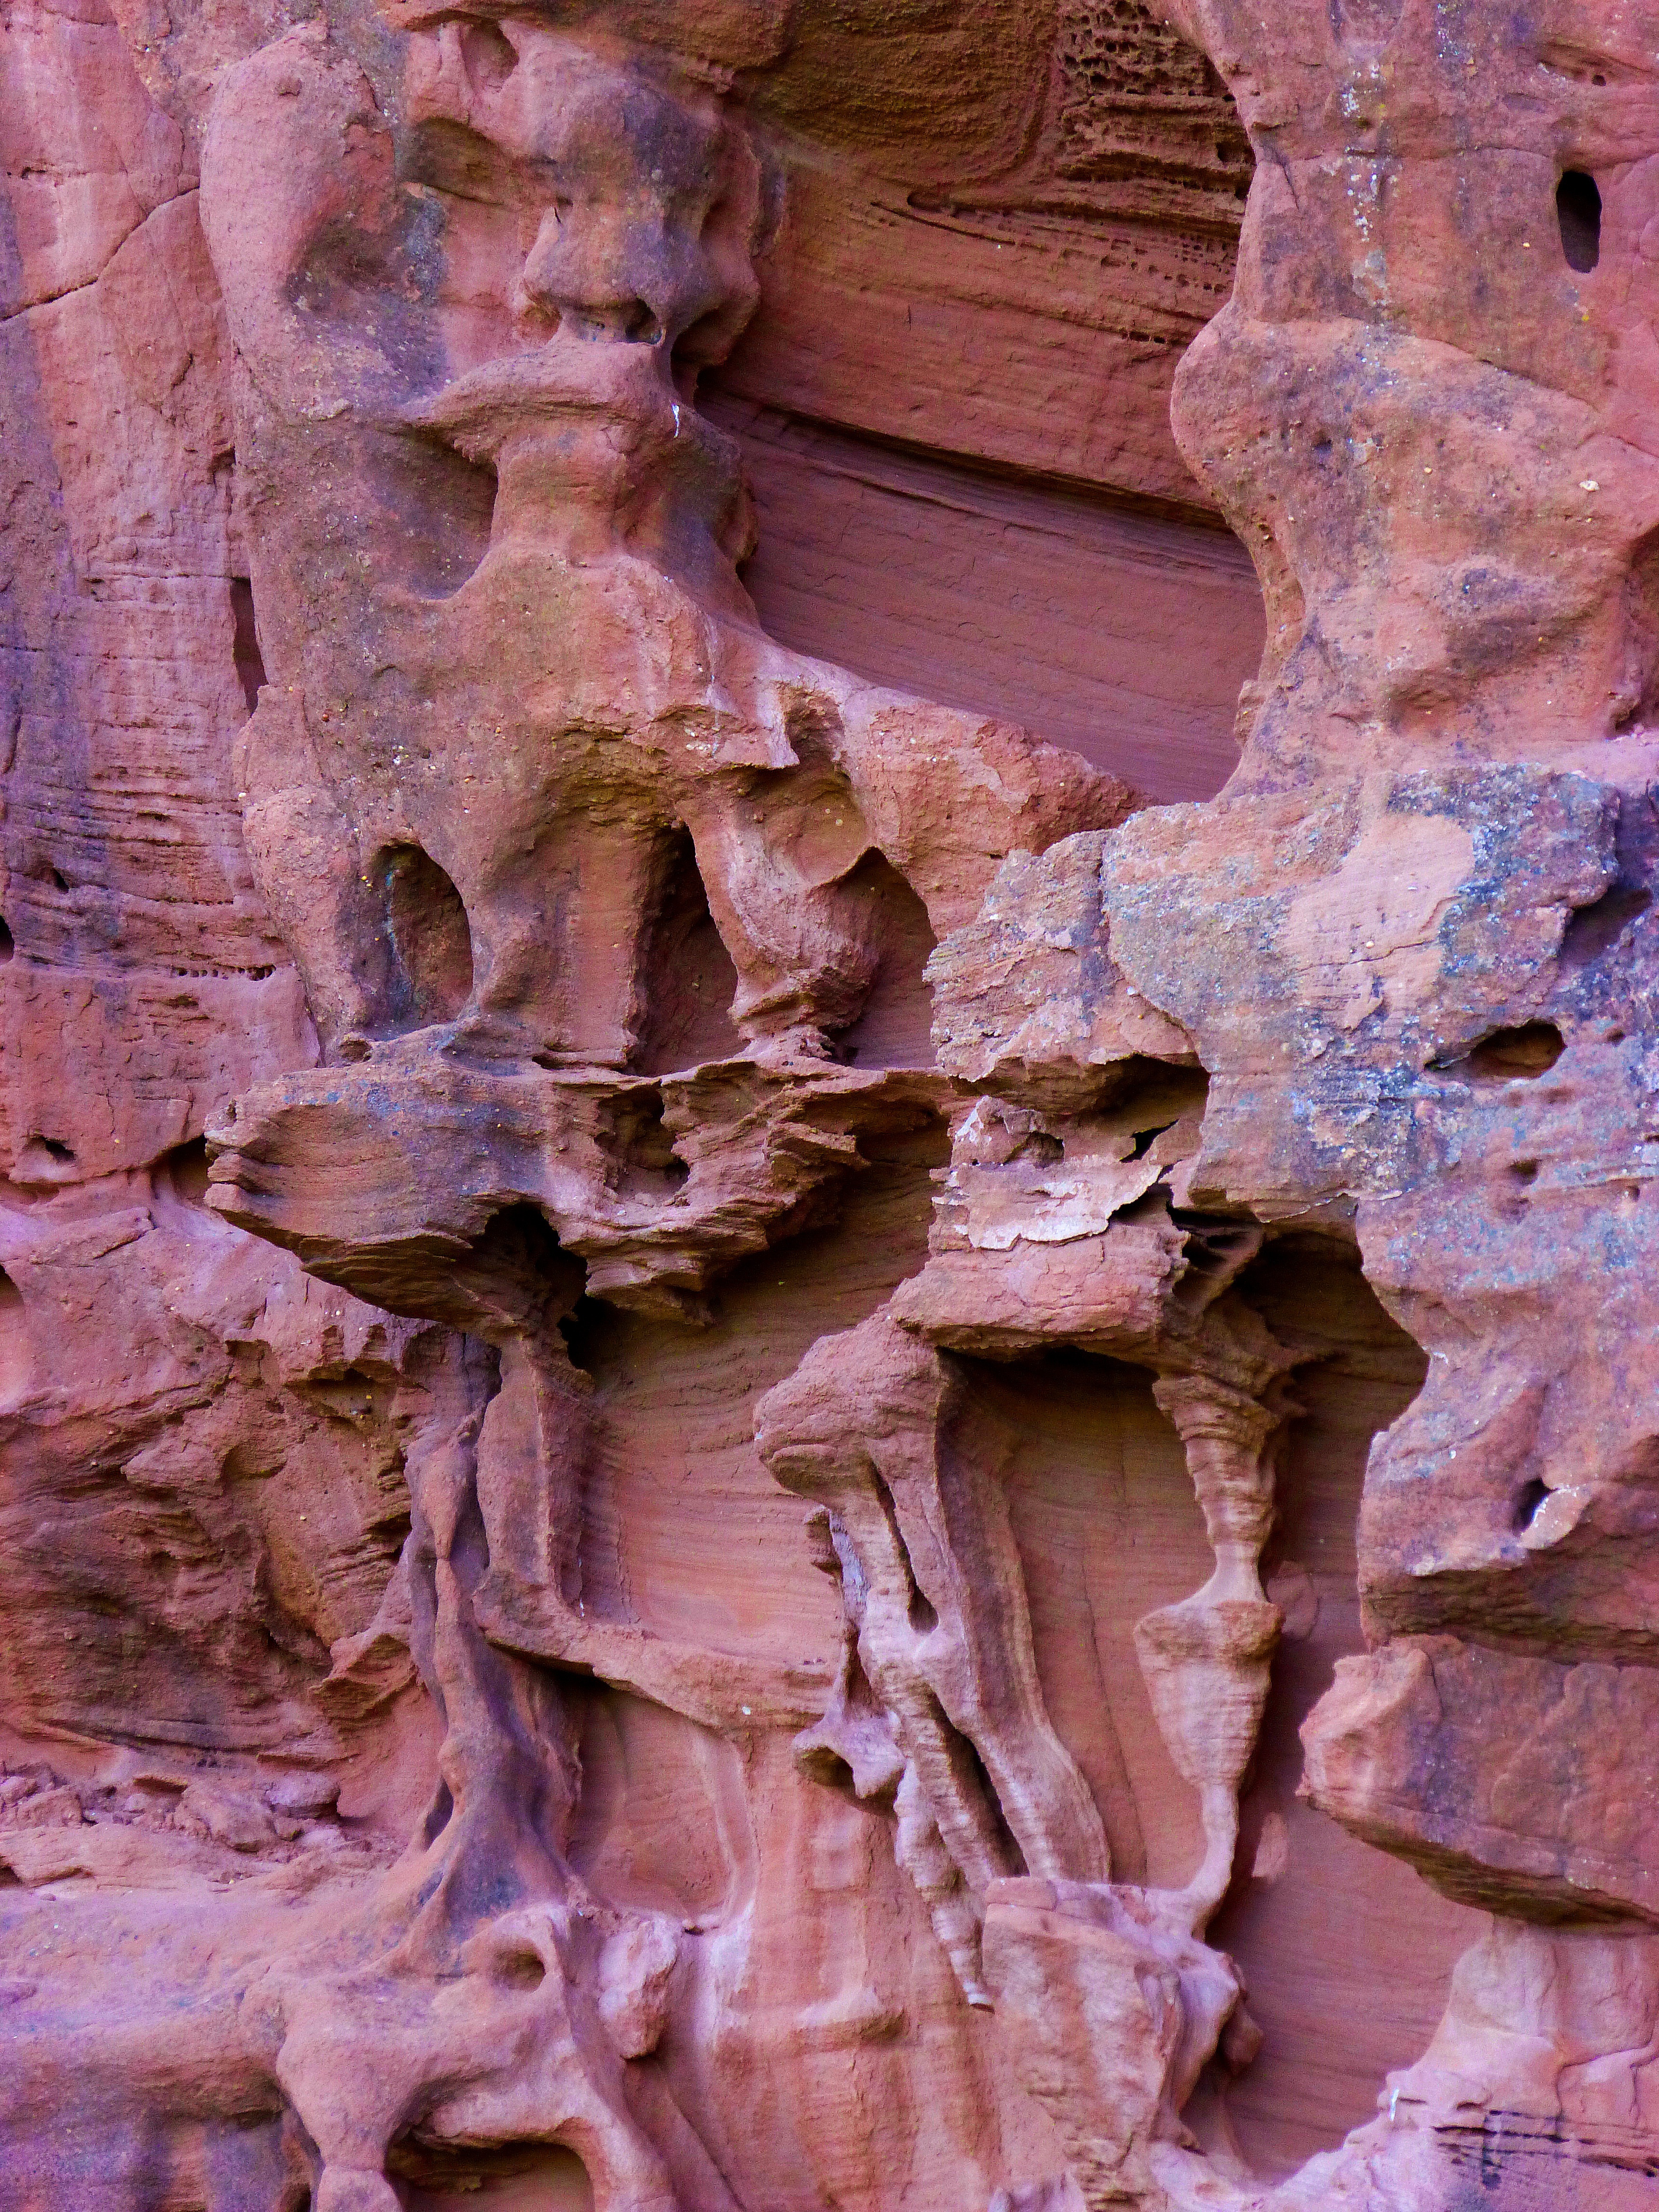
tree, rock, wood, texture, trunk, formation, arch, canyon, material, red rock, erosion, geology, temple, ruins, carving, forms, ancient history